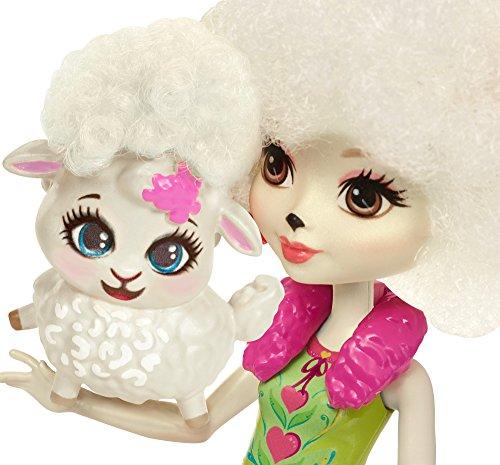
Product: Enchantimals Lorna Lamb Doll
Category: Toys & Games | Dolls & Accessories | Dolls
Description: The athletic Enchantimals Lorna Lamb doll comes with her sheep friend -- so cute with a "woolly" patch of white hair and flowers decorating its head.
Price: $7.52
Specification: ProductDimensions:5x9x2.2inches|ItemWeight:3.2ounces|ShippingWeight:3.2ounces(Viewshippingratesandpolicies)|DomesticShipping:ItemcanbeshippedwithinU.S.|InternationalShipping:ThisitemcanbeshippedtoselectcountriesoutsideoftheU.S.LearnMore|ASIN:B01IT3VH9W|Itemmodelnumber:FCG65|Manufacturerrecommendedage:36months-7years